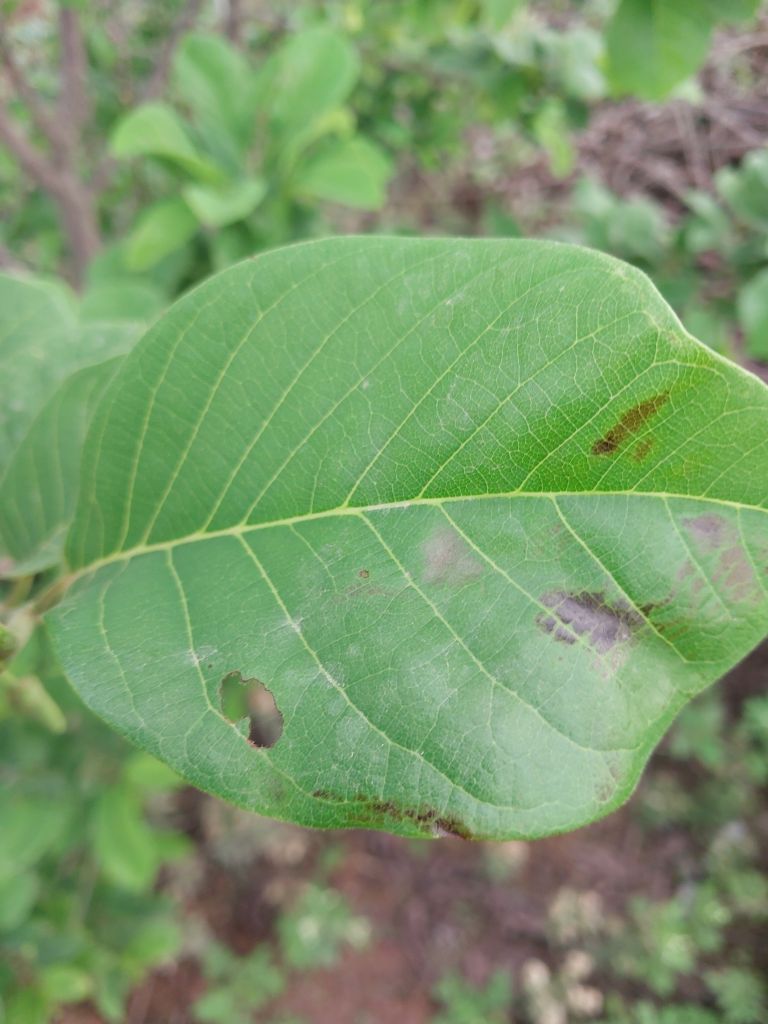
Disease label: Leaf spot on Leaves